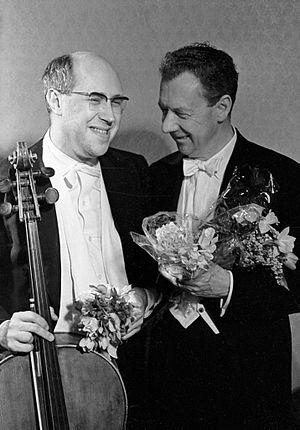
Les Suites pour violoncelle de Benjamin Britten sont constituées de trois suites composées entre 1965 et 1974. Elles sont le fruit d'une amitié étroite entre Mstislav Rostropovitch et le compositeur, débutée en 1960.